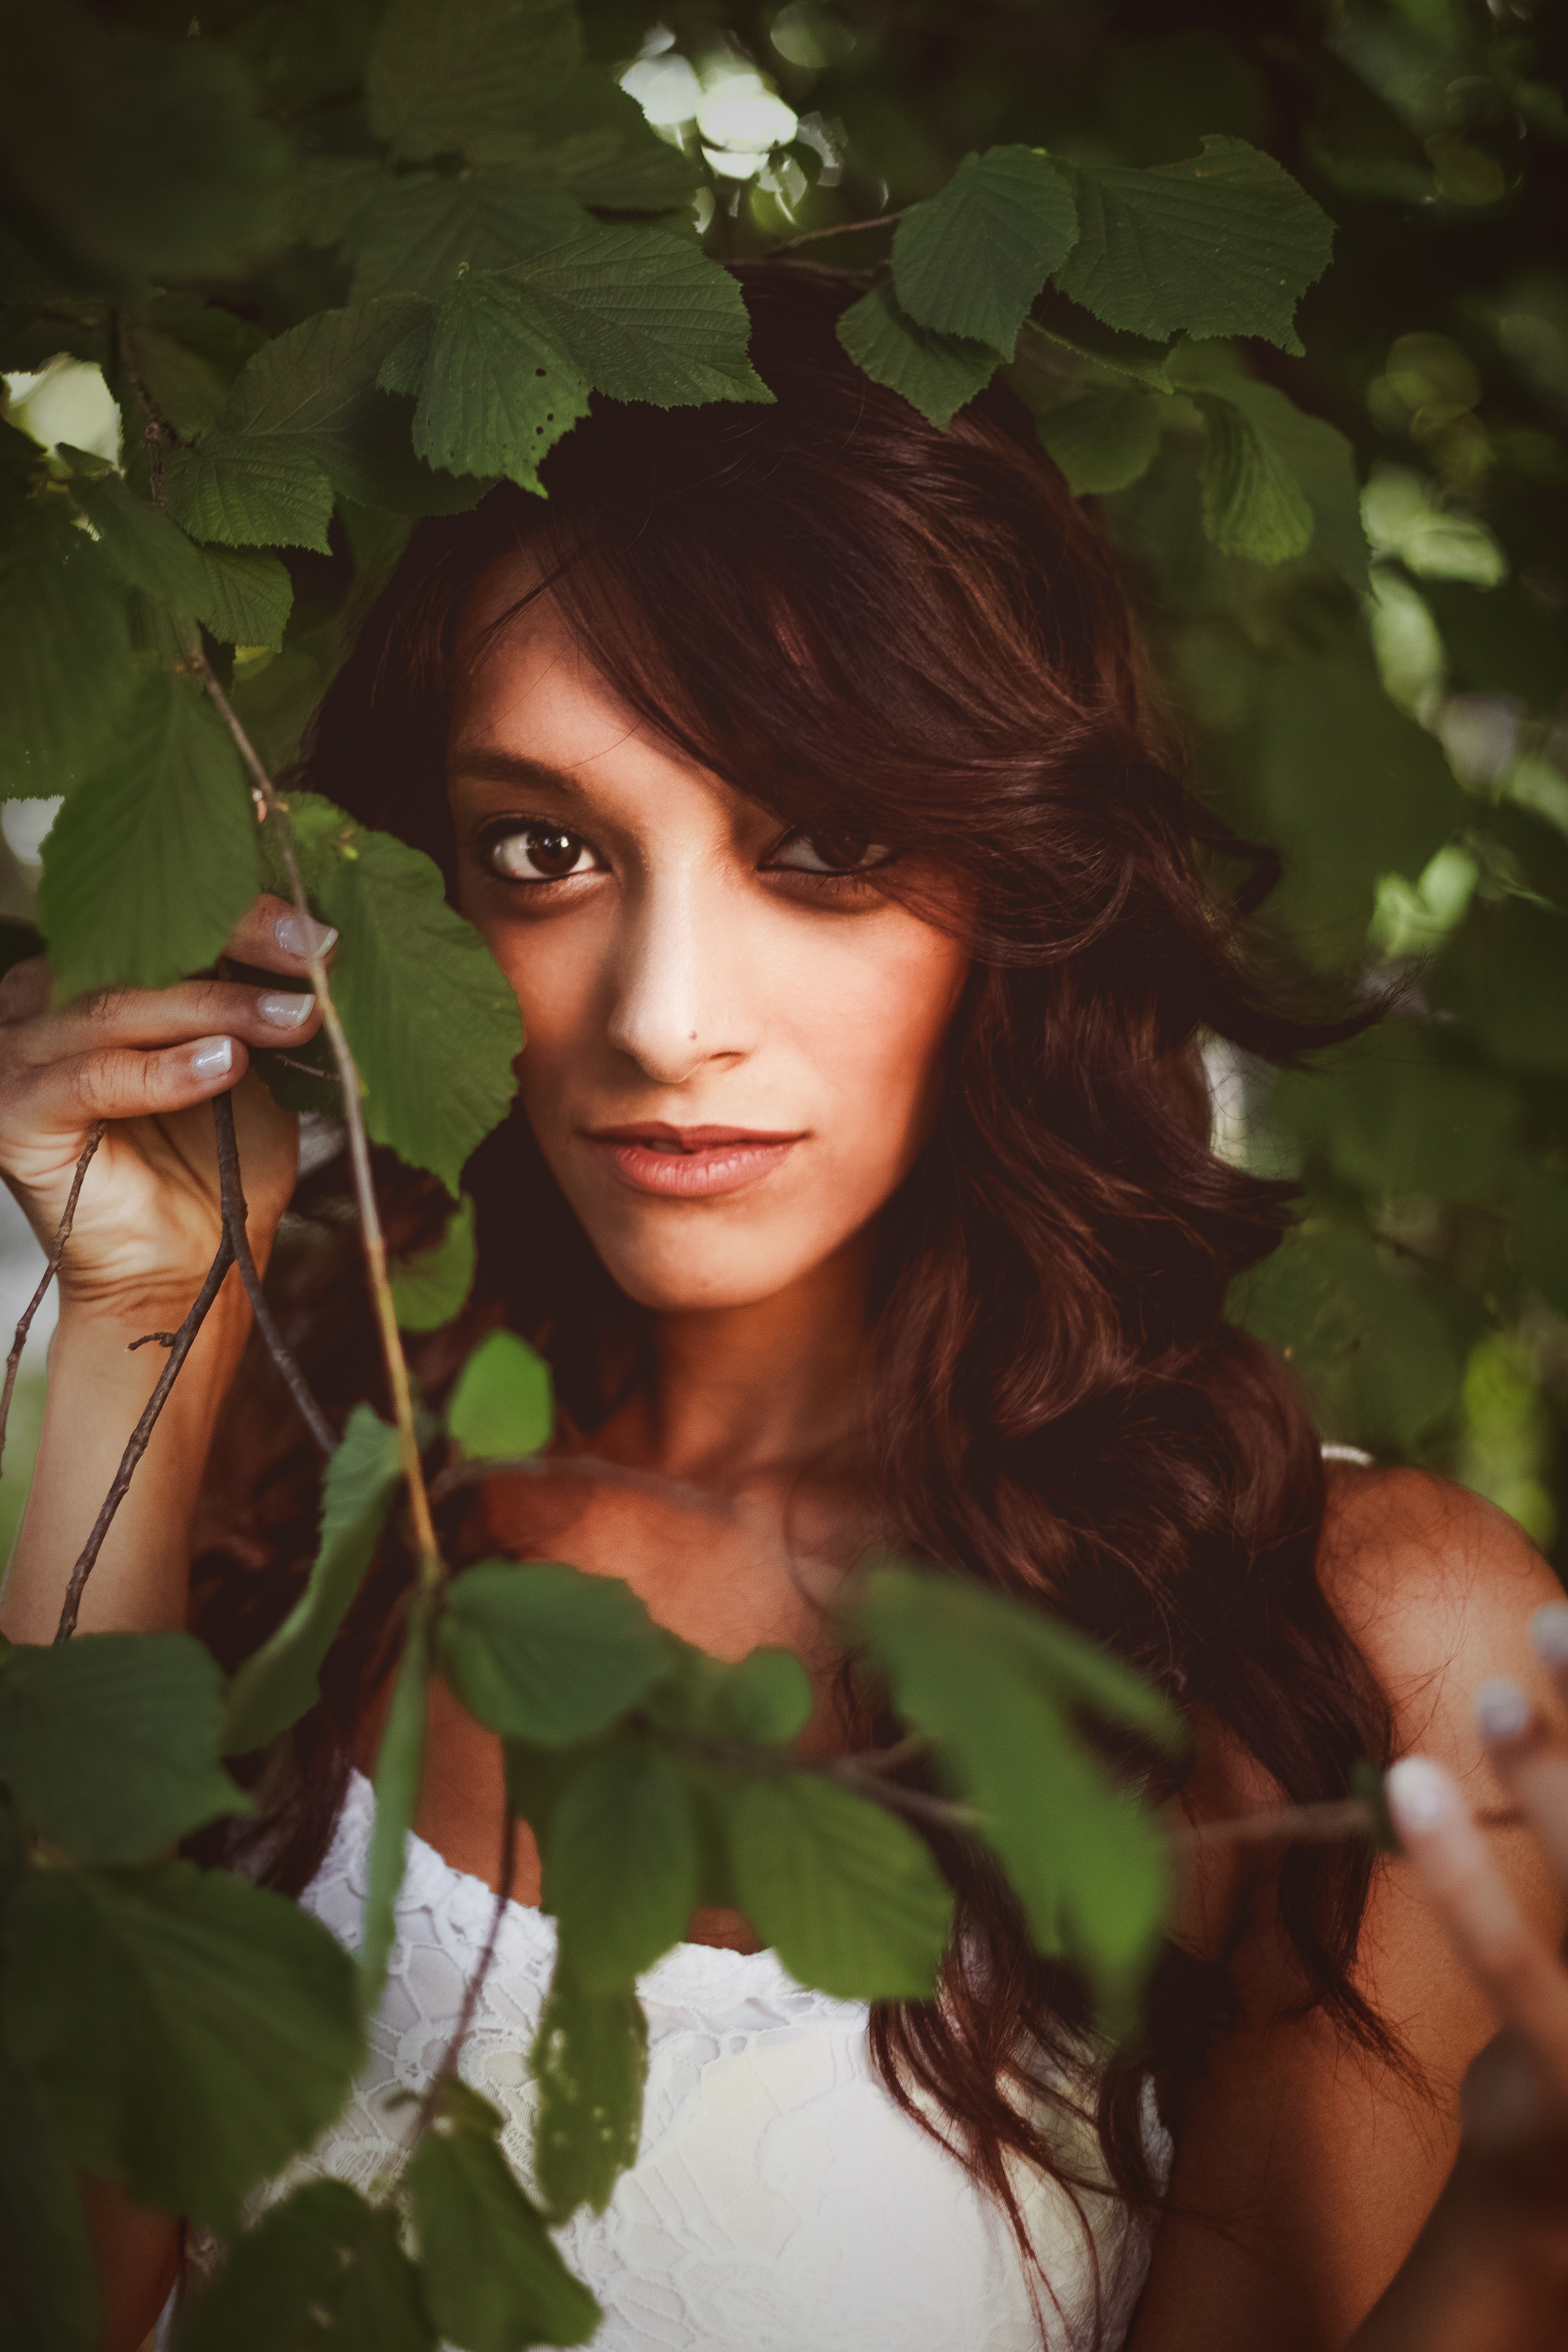
hair, face, green, beauty, leaf, hairstyle, lip, portrait, eye, long hair, tree, plant, photography, brown hair, ivy, portrait photography, photo shoot, model, black hair